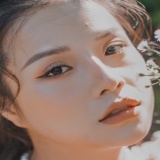
ca sĩ Thương Võ